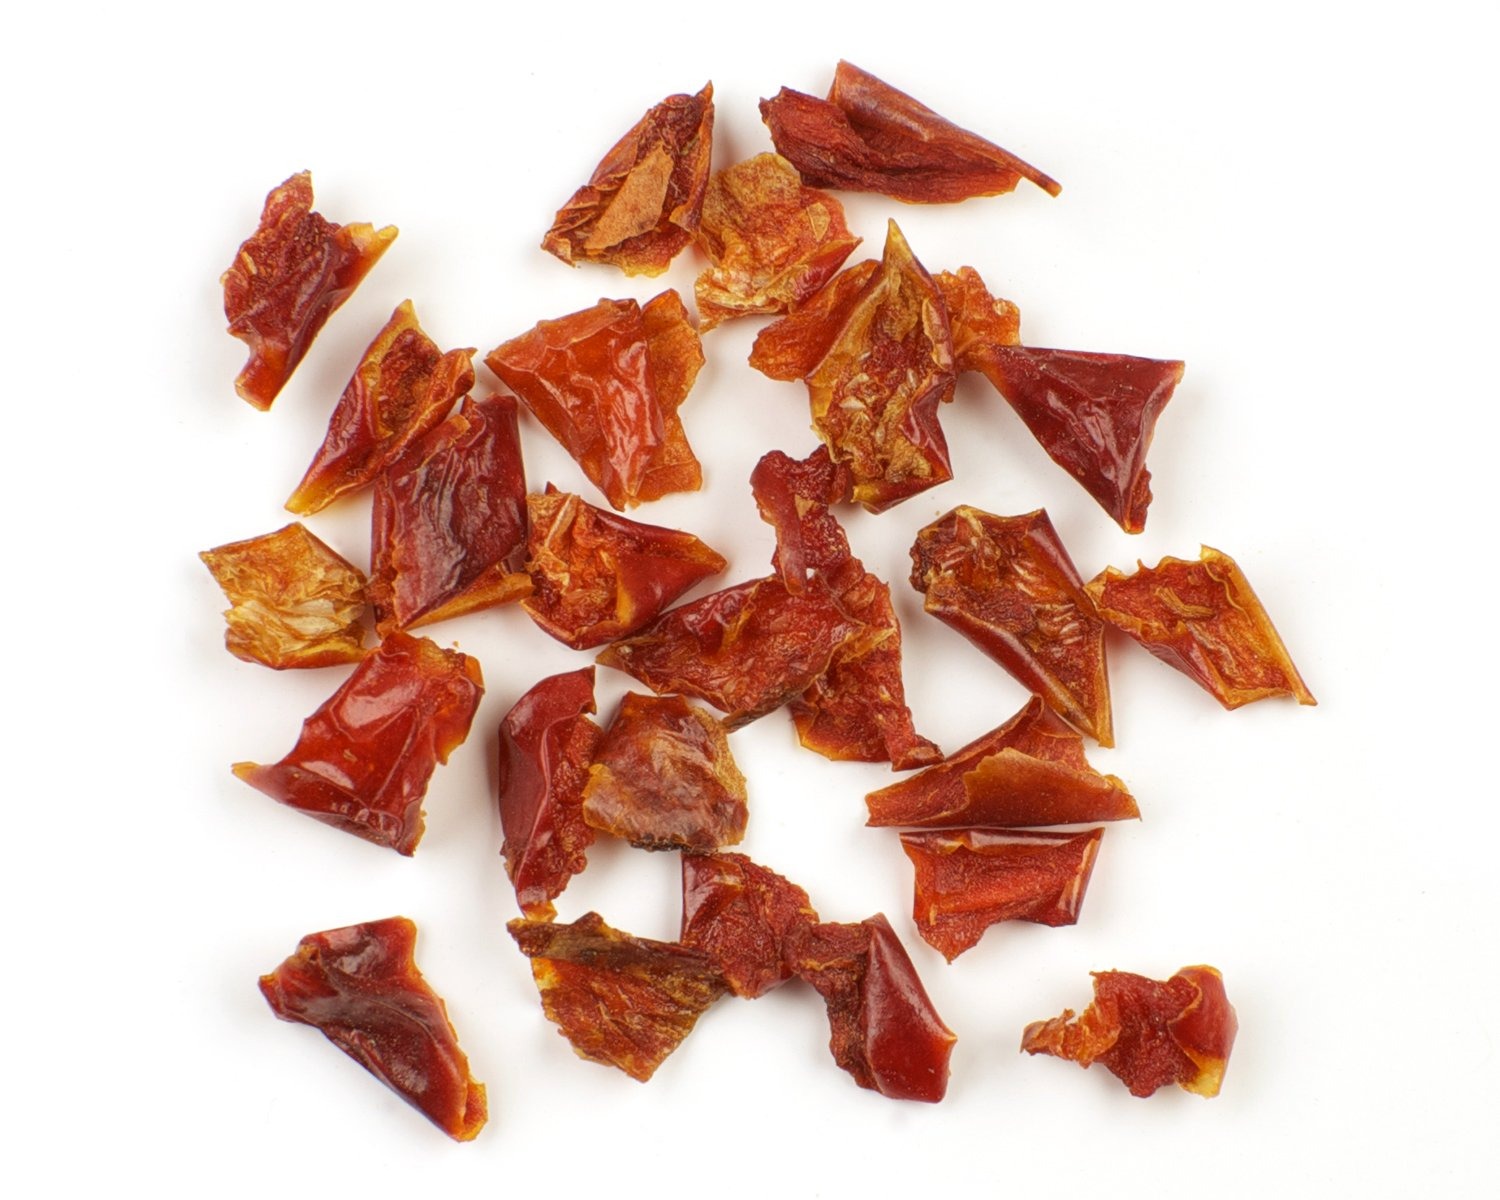
Item Name: 1/4" Diced Red Bell Pepper, 5 Pound Box
Value: 80.0
Unit: Ounce

Price: 49